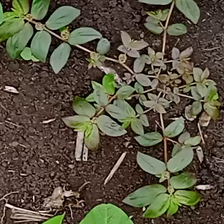
Weed species: Choti_dudhi_(Euphorbia_hirta)